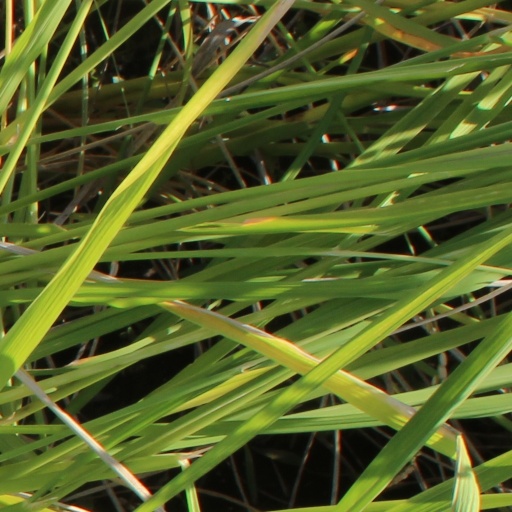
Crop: rice